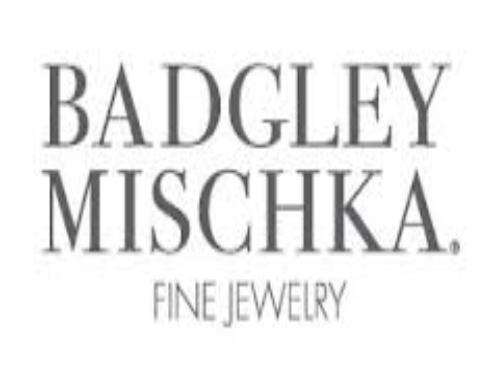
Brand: Badgley Mischka
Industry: Clothes